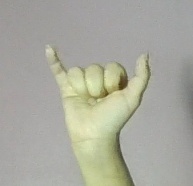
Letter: ya